Chinatown–International District, Seattle

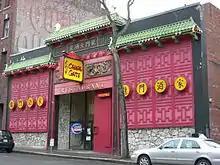
516 7th Ave S was originally built in 1924 as the Chinese Grand Opera Theater to house a Peking Opera company.

The Jackson Regrade began in 1907; workers leveled hills and used the resulting fill to reclaim tidal flats, making travel to downtown easier. As downtown property values rose, the Chinese were forced to other areas. By the early 1900s, a new Chinatown began to develop along King Street. In 1910, Goon Dip, a prominent businessman in Seattle's Chinese American community, led a group of Chinese Americans to form the Kong Yick Investment Company, a benefit society. Their funding and efforts led to the construction of two buildings—the East Kong Yick Building and the West Kong Yick Building.